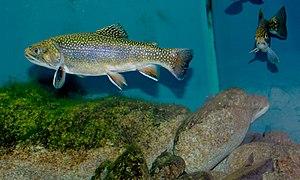
L'omble de fontaine aussi appelé saumon de fontaine, ou truite mouchetée, est une espèce de poissons originaire d'Amérique du Nord qui a été introduit dans de nombreux pays tempérés. C'est un poisson d'eau vive, douce ou anadrome exigeant en oxygène dissous. Les populations anadromes sont appelés truites bleues, en référence à leurs coloration plus argentée qui contraste avec celle entièrement d'eau douce. Souvent elles sont simplement appelées truite de mer ce qui prête à confusion avec toutes les espèces de truites anadromes qui sont toutes respectivement appelées truites de mer dans leur environnement respectif.